Ogdo Aksyonova

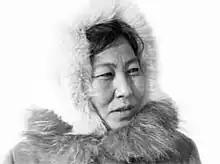
Ogdo Yegorovna Aksyonova

Ogdo (Yevdokiya) Yegorovna Aksyonova (8 February 1936 in Boganida, Taymyr Autonomous Okrug, USSR – 14 February 1995 in Dudinka, Russia) was a Dolgan poet, the founder of Dolgan written literature.